Silicification

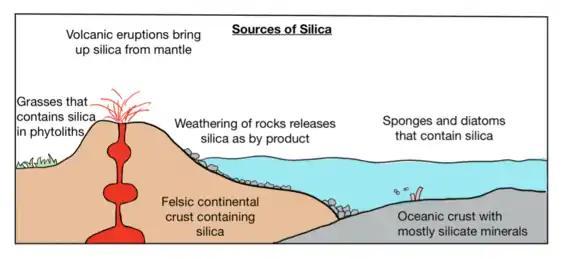
A simplified diagram explaining the sources of silica for silicification. Phytoliths in grasses, sponges and diatoms are the biogenic sources of silica. Phytoliths usually provide continental source of silica while sponges and diatoms are marine silica sources. Lithological silica are brought to surface through volcanic events whereas weathering of pre-existing rocks releases silica into the waters.

The sources of silica can be divided into two categories: silica in organic and inorganic materials. The former category is also known as biogenic silica, which is a ubiquitous material in animals and plants. The latter category is the second most abundant element in Earth's crust. Silicate minerals are the major components of 95% of presently identified rocks.